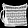
Label: Bag